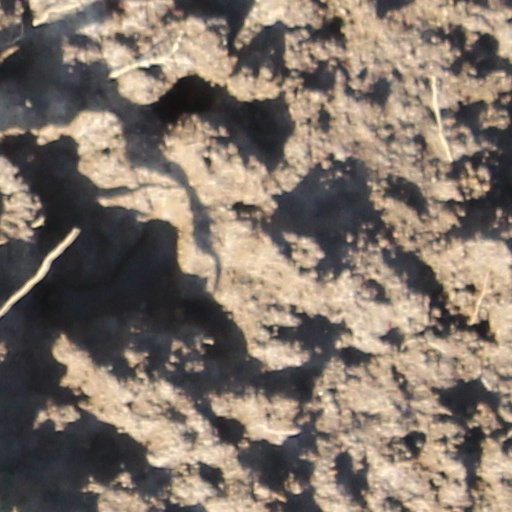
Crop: wheat